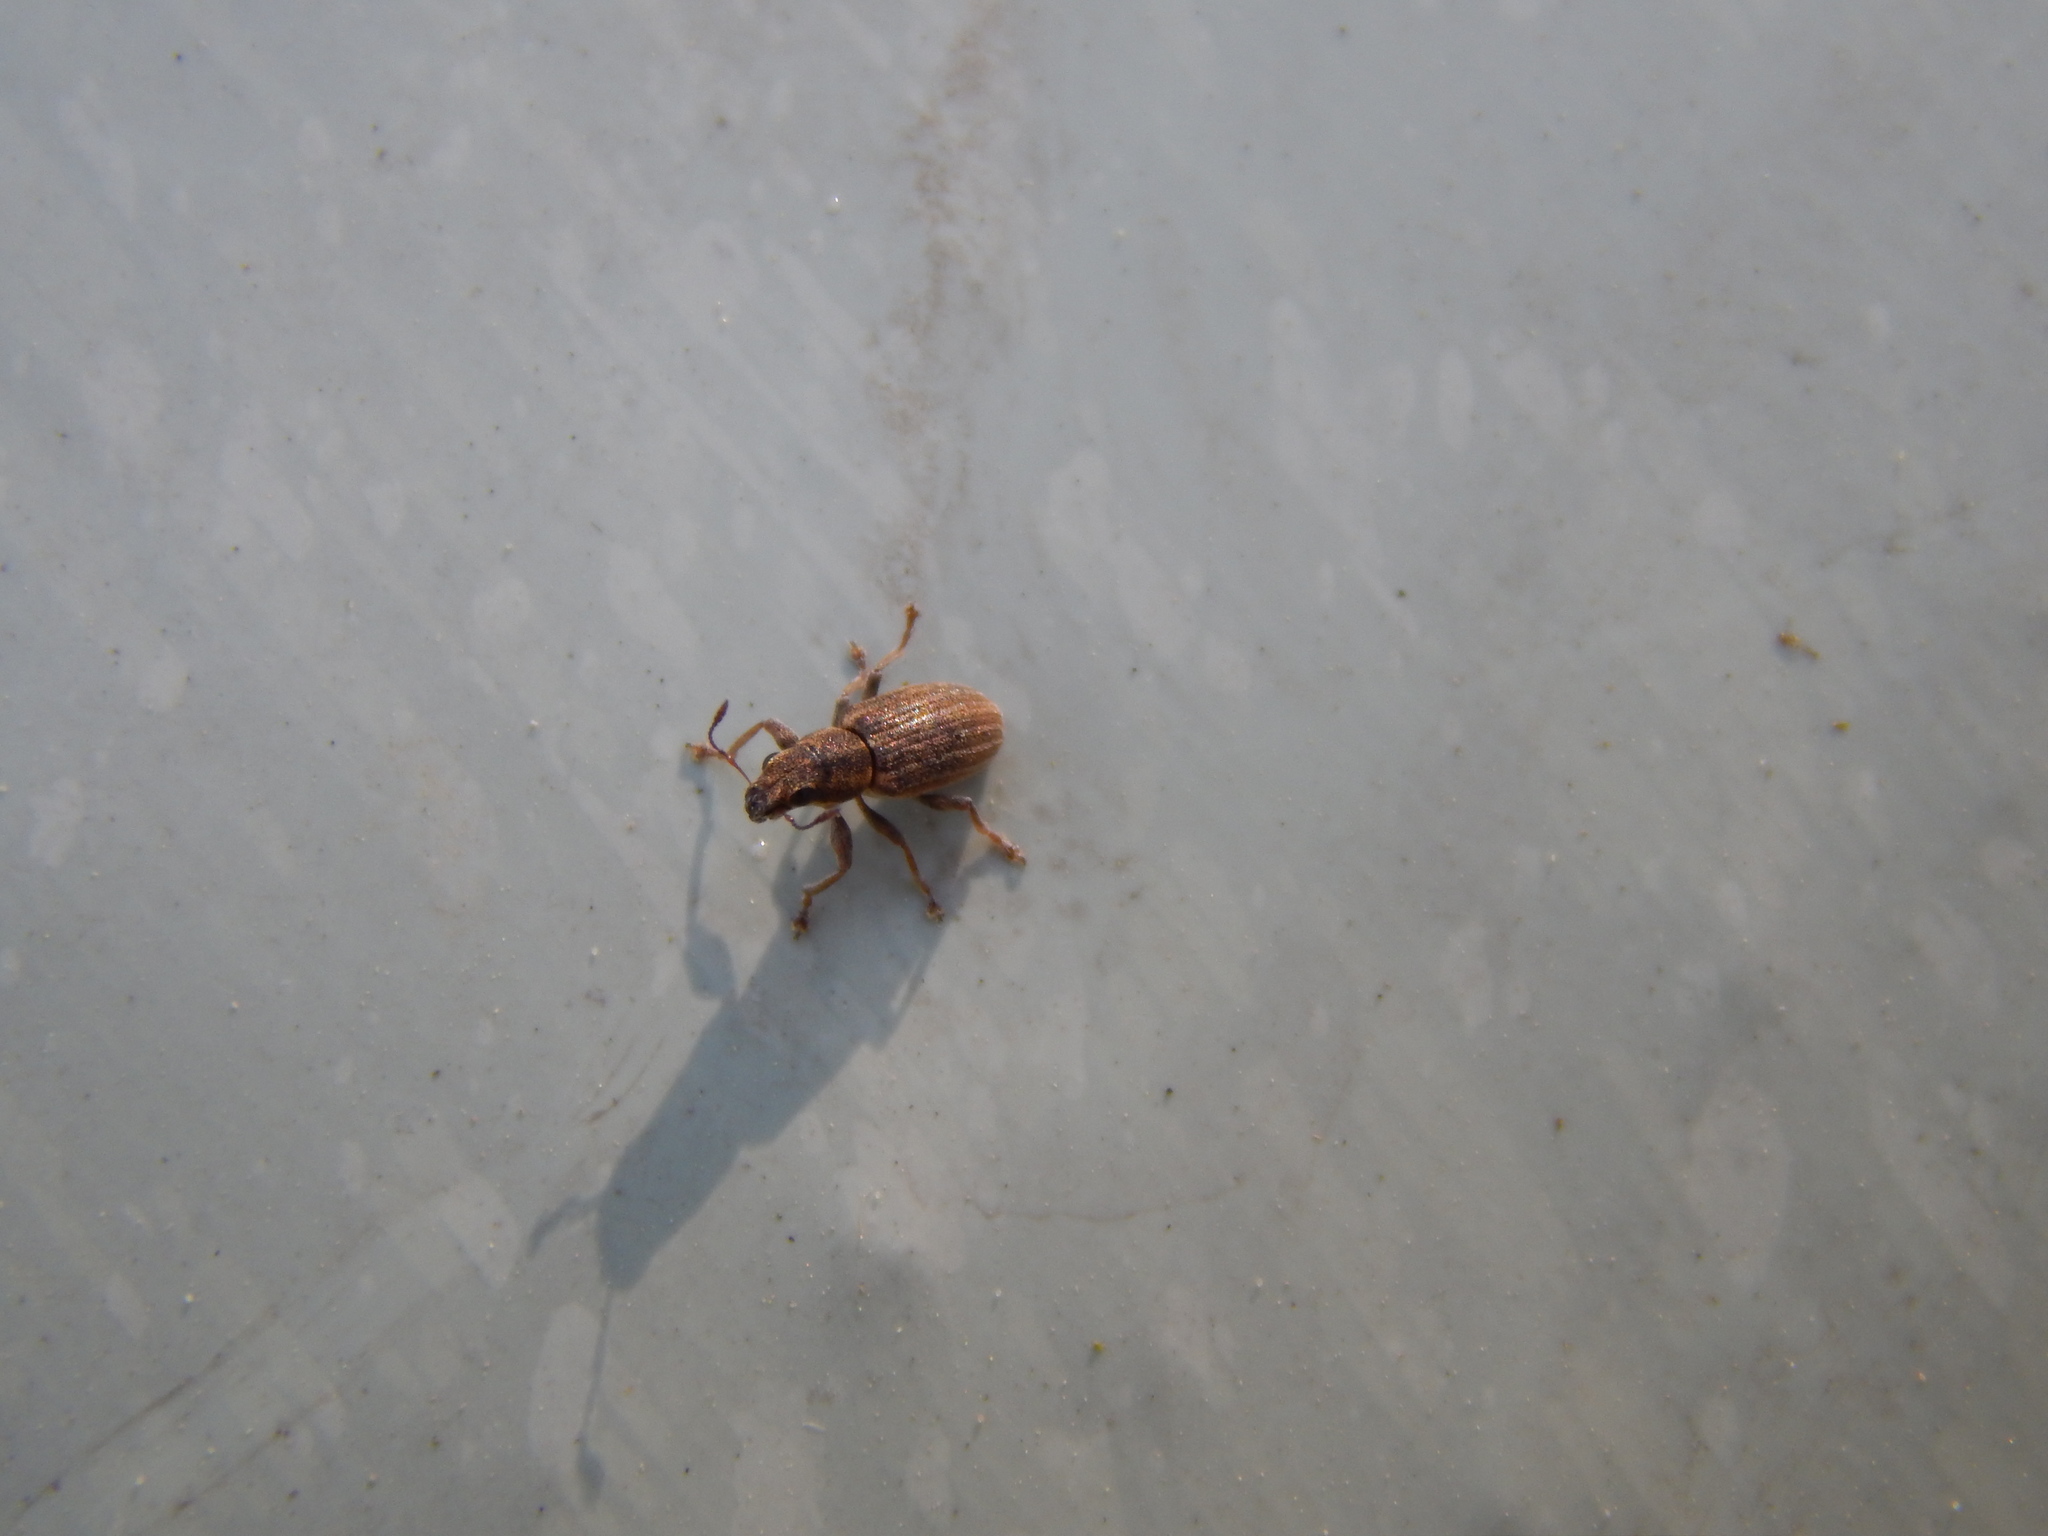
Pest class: pea_leaf_weevil